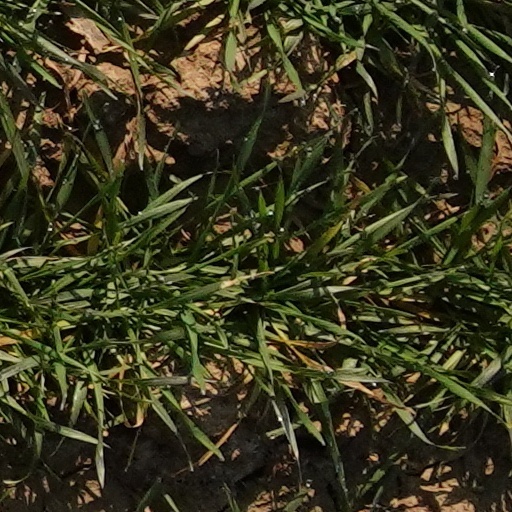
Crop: wheat